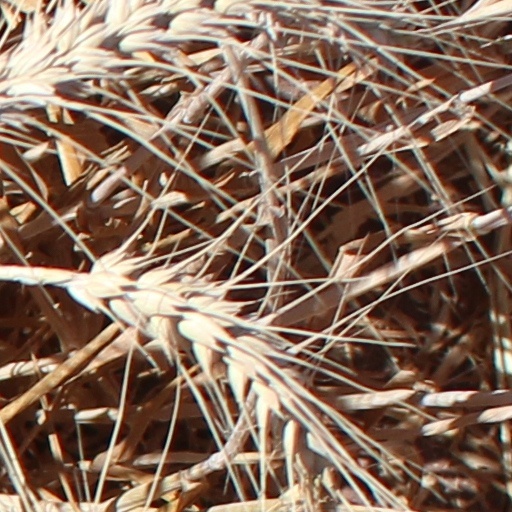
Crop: wheat